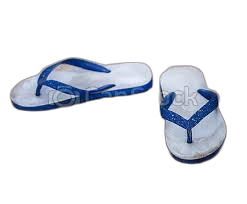
Waste category: shoes